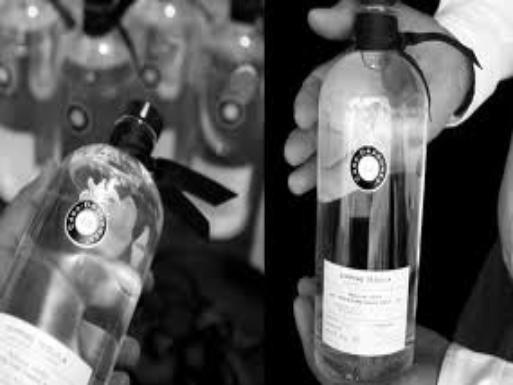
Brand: Casa Dragones
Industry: Food